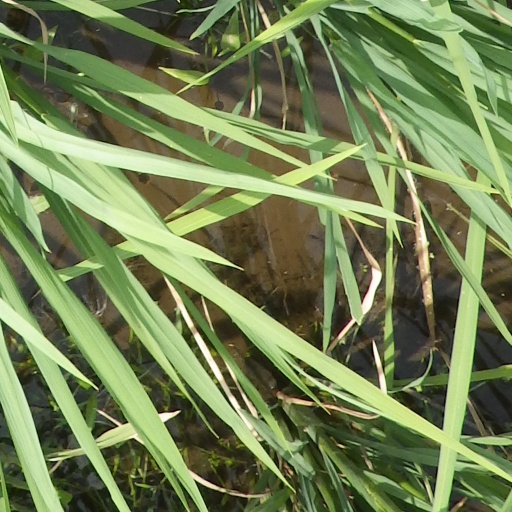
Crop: rice